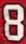
Number: 8